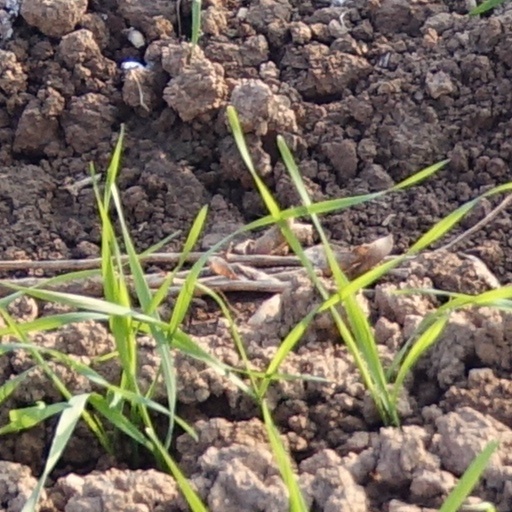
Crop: wheat